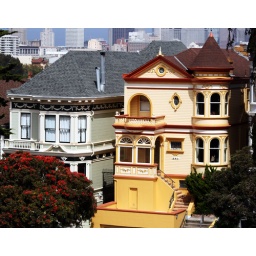
One of the Victorian houses in Haight-Ashbury, which sits just down the road from the Painted Ladies.